Antonio Floro Flores

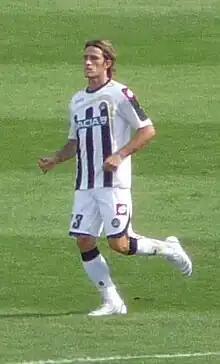
Floro Flores in 2009

Antonio Mariano Floro Flores (born 18 June 1983) is an Italian former professional footballer who played as a striker and currently works as a manager.